Lali (album)

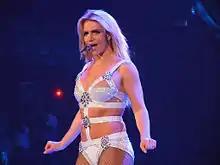
Britney Spears's voice is sampled in "Obsesión", while she is name-dropped in "Diva". She served as one of the main sources of inspiration for "Lali".

"Lali" opens with "Obsesión" (English: "obsession"), a song in which she narrates a breakup with someone with whom she had a toxic relationship and who still chases her but she rejects. The song captures the intention of the album from the very beginning as the opening instrumental already resembles those popular early 2000s pop sounds. Among these, "Love Don't Cost a Thing" by Jennifer Lopez, "The Call" by the Backstreet Boys and "Bye Bye Bye" by NSYNC were perceived as influences. The song's most notorious reference is a sample to Britney Spears's "The Stop!" remix version of her 1998 song "(You Drive Me) Crazy" in the middle of its chorus. In the interlude, the song references Luis Miguel's 1996 song "Cómo Es Posible Que a Mi Lado" and a phrase said by Argentine pop icon Moria Casán in the TV show "". At the same time, Lali talks to someone on the phone, which coincides with the man that called her asking for forgiveness in her 2014 song "Desamor" from her debut studio album "A Bailar". The album's second track is "Disciplina" (English: "discipline"). The dance-pop single's "dark and sultry, hot and heavy" lyrics find Lali venturing into erotic practices known as BDSM, especially discipline, dominance and submission. The third track is "Cómprame un Brishito" (English: "buy me a little sparkle"). In Lali's words, the track is "an ironic joke to jewelry and cockiness". Its lyrics see Lali obsessed with gemstones, jewellery and diamonds. The song was compared to Rosalía's album "Motomami" because of its urban sounds.